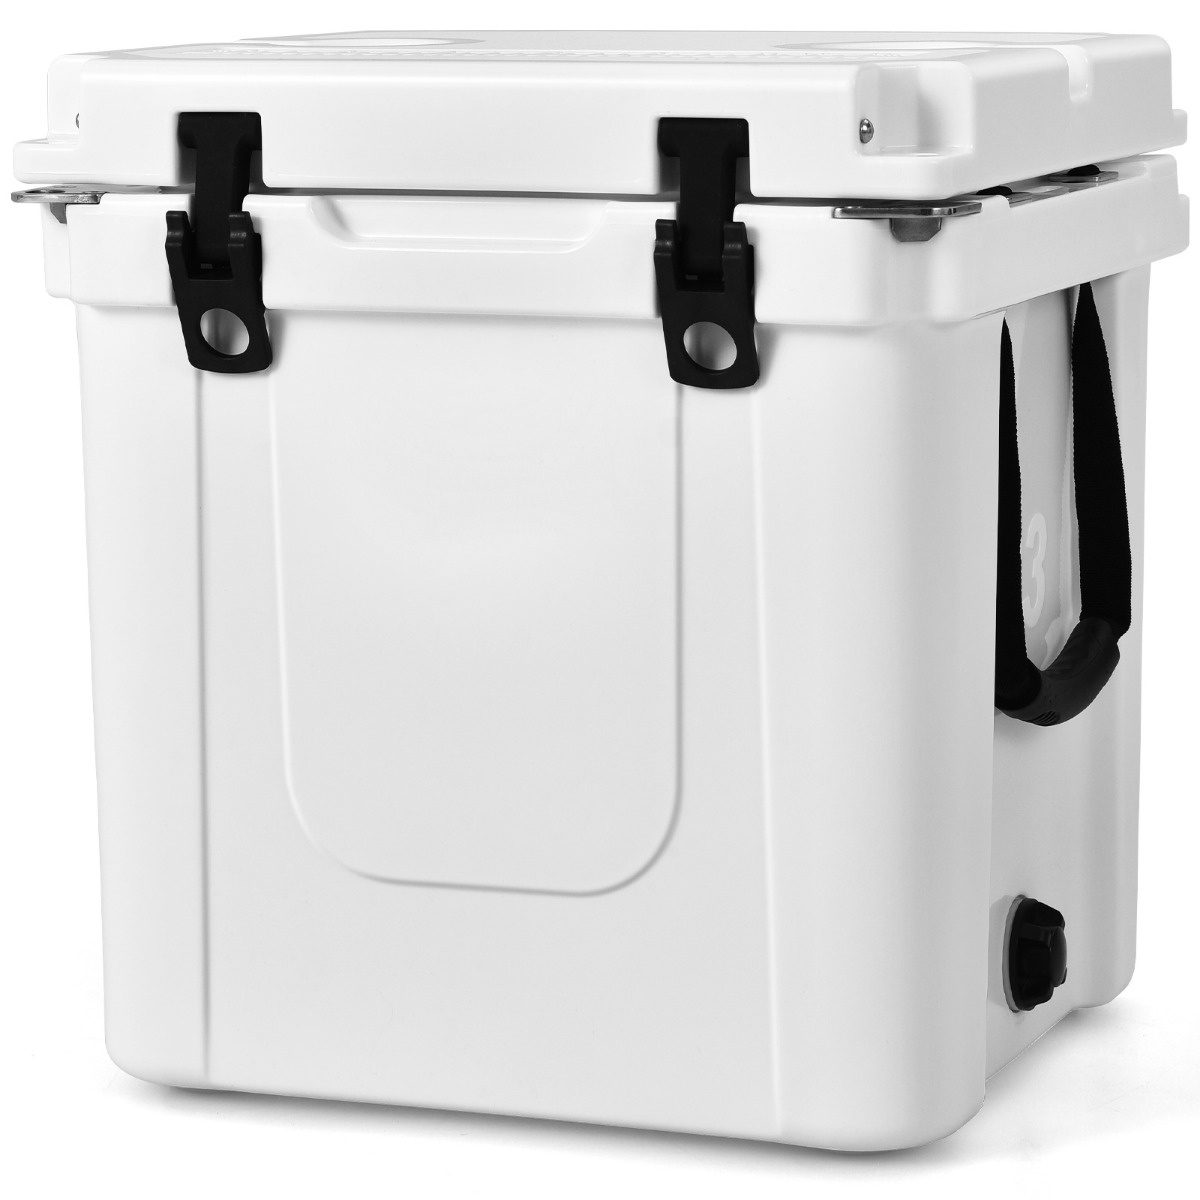
31L Rotomolded Enhanced Ice Cooler Box
Thanks to the indestructible rotomolded construction and superior insulation performance, this heavy duty cooler is a perfect partner for any outdoor activities, like BBQ parties, picnic, fishing, camping or self-drive travelling. It can keep your drinks, food and fruits cold for 7-9 days. The top of our ice chest can withstand more than 440lbs/200kg, so that you can sit on the lid without any worries. A removable divider, storage basket and cup holder are provided for a better using experience. All of these thoughtful details make it a perfect cooler. 7-9 Day Ice Retention: Featuring a high quality and thick PE insulation layer, a seamless roto-molded body and a food-grade silica gel gasket, this ice chest can keep cold up to 7-9 days with a 1:1 ice-to-contents ratio (9 days when filled with full ice). And the recommended ice-to-contents ratio is 2:1. Large Capacity and Wide Application: This 33-quart/31-liter ice cooler can hold up to 48 cans of cola or 60lbs/27kg of ice. It will be a perfect helper to cool your drinks and keep fruits and vegetables fresh when you have any outdoor activities, such as fishing, family camping, self-drive trip, BBQ party, etc. Heavy Duty Construction: Made of premium PE material, this rotomolded cooler ensures high toughness and wear resistance for long-lasting outdoor use. The top of the cooler can support weights up to 440 lbs/200 kg, making it suitable to be used as a stool or table. Besides, 4 anti-slip foot pads can prevent sudden sliding for added stability. Sweet Accessories and Portable Design: This camping cooler comes with 3pcs additional accessories to bring you more convenience, including 1 x cutting board/ divider, 1 x basket and 1 x cup holder. Moreover, with a compact design and 2 handles, you can take the ice chest anywhere you want to enjoy cool drinks and fresh food. Innovative and Humanized Details: The heavy duty elastic latches make it easy to secure the lid to prevent water leakage and keep out the heat. The large leak-proof drain plug helps to release water easily. In addition, 2 recessed cup holders and built-in fish ruler on the lid plus 2 stainless steel bottle openers are designed for convenient use.
Brand: FDS Corporation
Category: Sporting Goods > Outdoor Recreation > Camping & Hiking > Tents